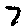
Label: 7